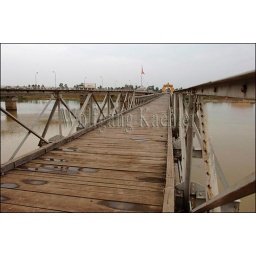
Vietnam, vinh moc, demilitarized zone (Dmz) At the 17th parallel, bridge over ben hai river